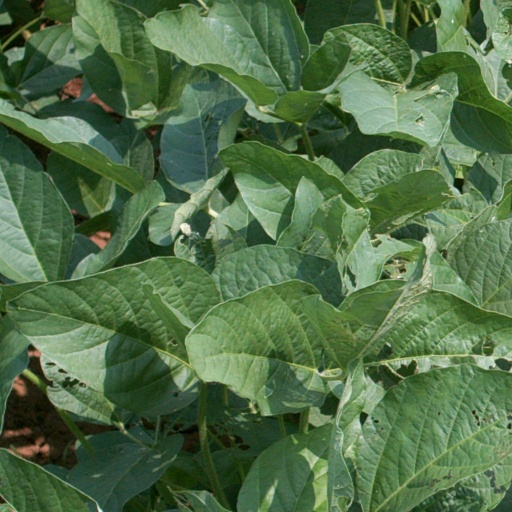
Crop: soybean